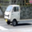
Label: truck